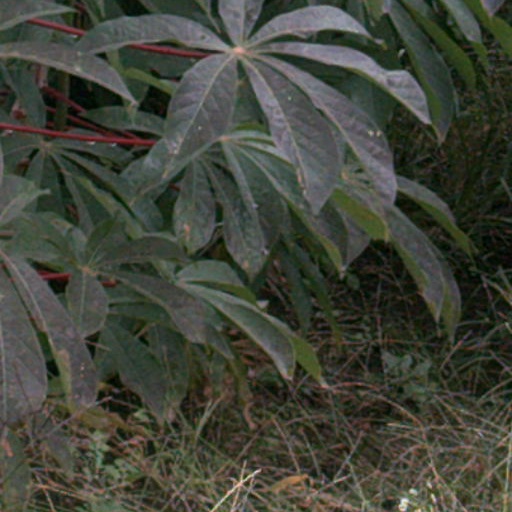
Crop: cassava